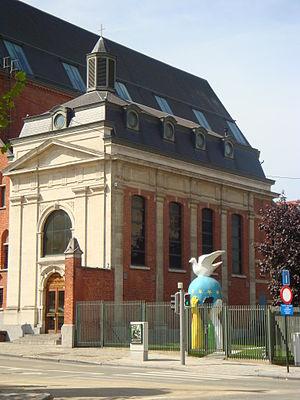
La Chapelle de la Résurrection, également appelée Chapelle pour l'Europe, est une chapelle catholique à vocation œcuménique située 24 rue van Maerlant, au cœur du quartier européen de Bruxelles. Les activités sont célébrés en plusieurs langues, mais principalement en anglais et français. La responsabilité pastorale de la Chapelle a été confiée aux Jésuites.